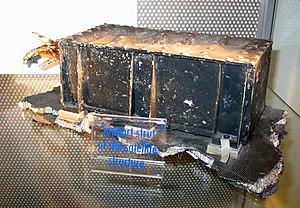
Morceau de la structure du satellite récupéré de Ariane 501
Le vol 501 est le vol inaugural du lanceur européen Ariane 5, qui a eu lieu le 4 juin 1996. Il s'est soldé par un échec, causé par un dysfonctionnement informatique, qui vit la fusée se briser et exploser en vol seulement 36,7 secondes après le décollage.
Cluster est une mission de l'Agence spatiale européenne qui utilise quatre satellites pour étudier les interactions entre le vent solaire et la magnétosphère terrestre. Après la destruction des satellites lors de l'échec du vol inaugural d'Ariane 5 en 1996, les satellites sont reconstruits à l'identique et lancés en 2000. La mission, d'une durée initiale de deux ans, a été prolongée à plusieurs reprises et se poursuit toujours fin 2019.